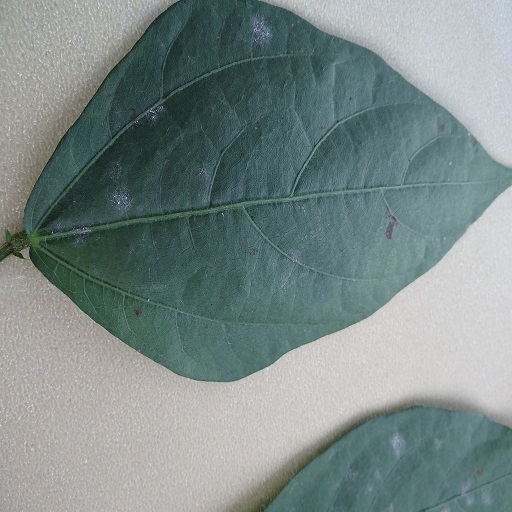
Label: Powdery Mildew